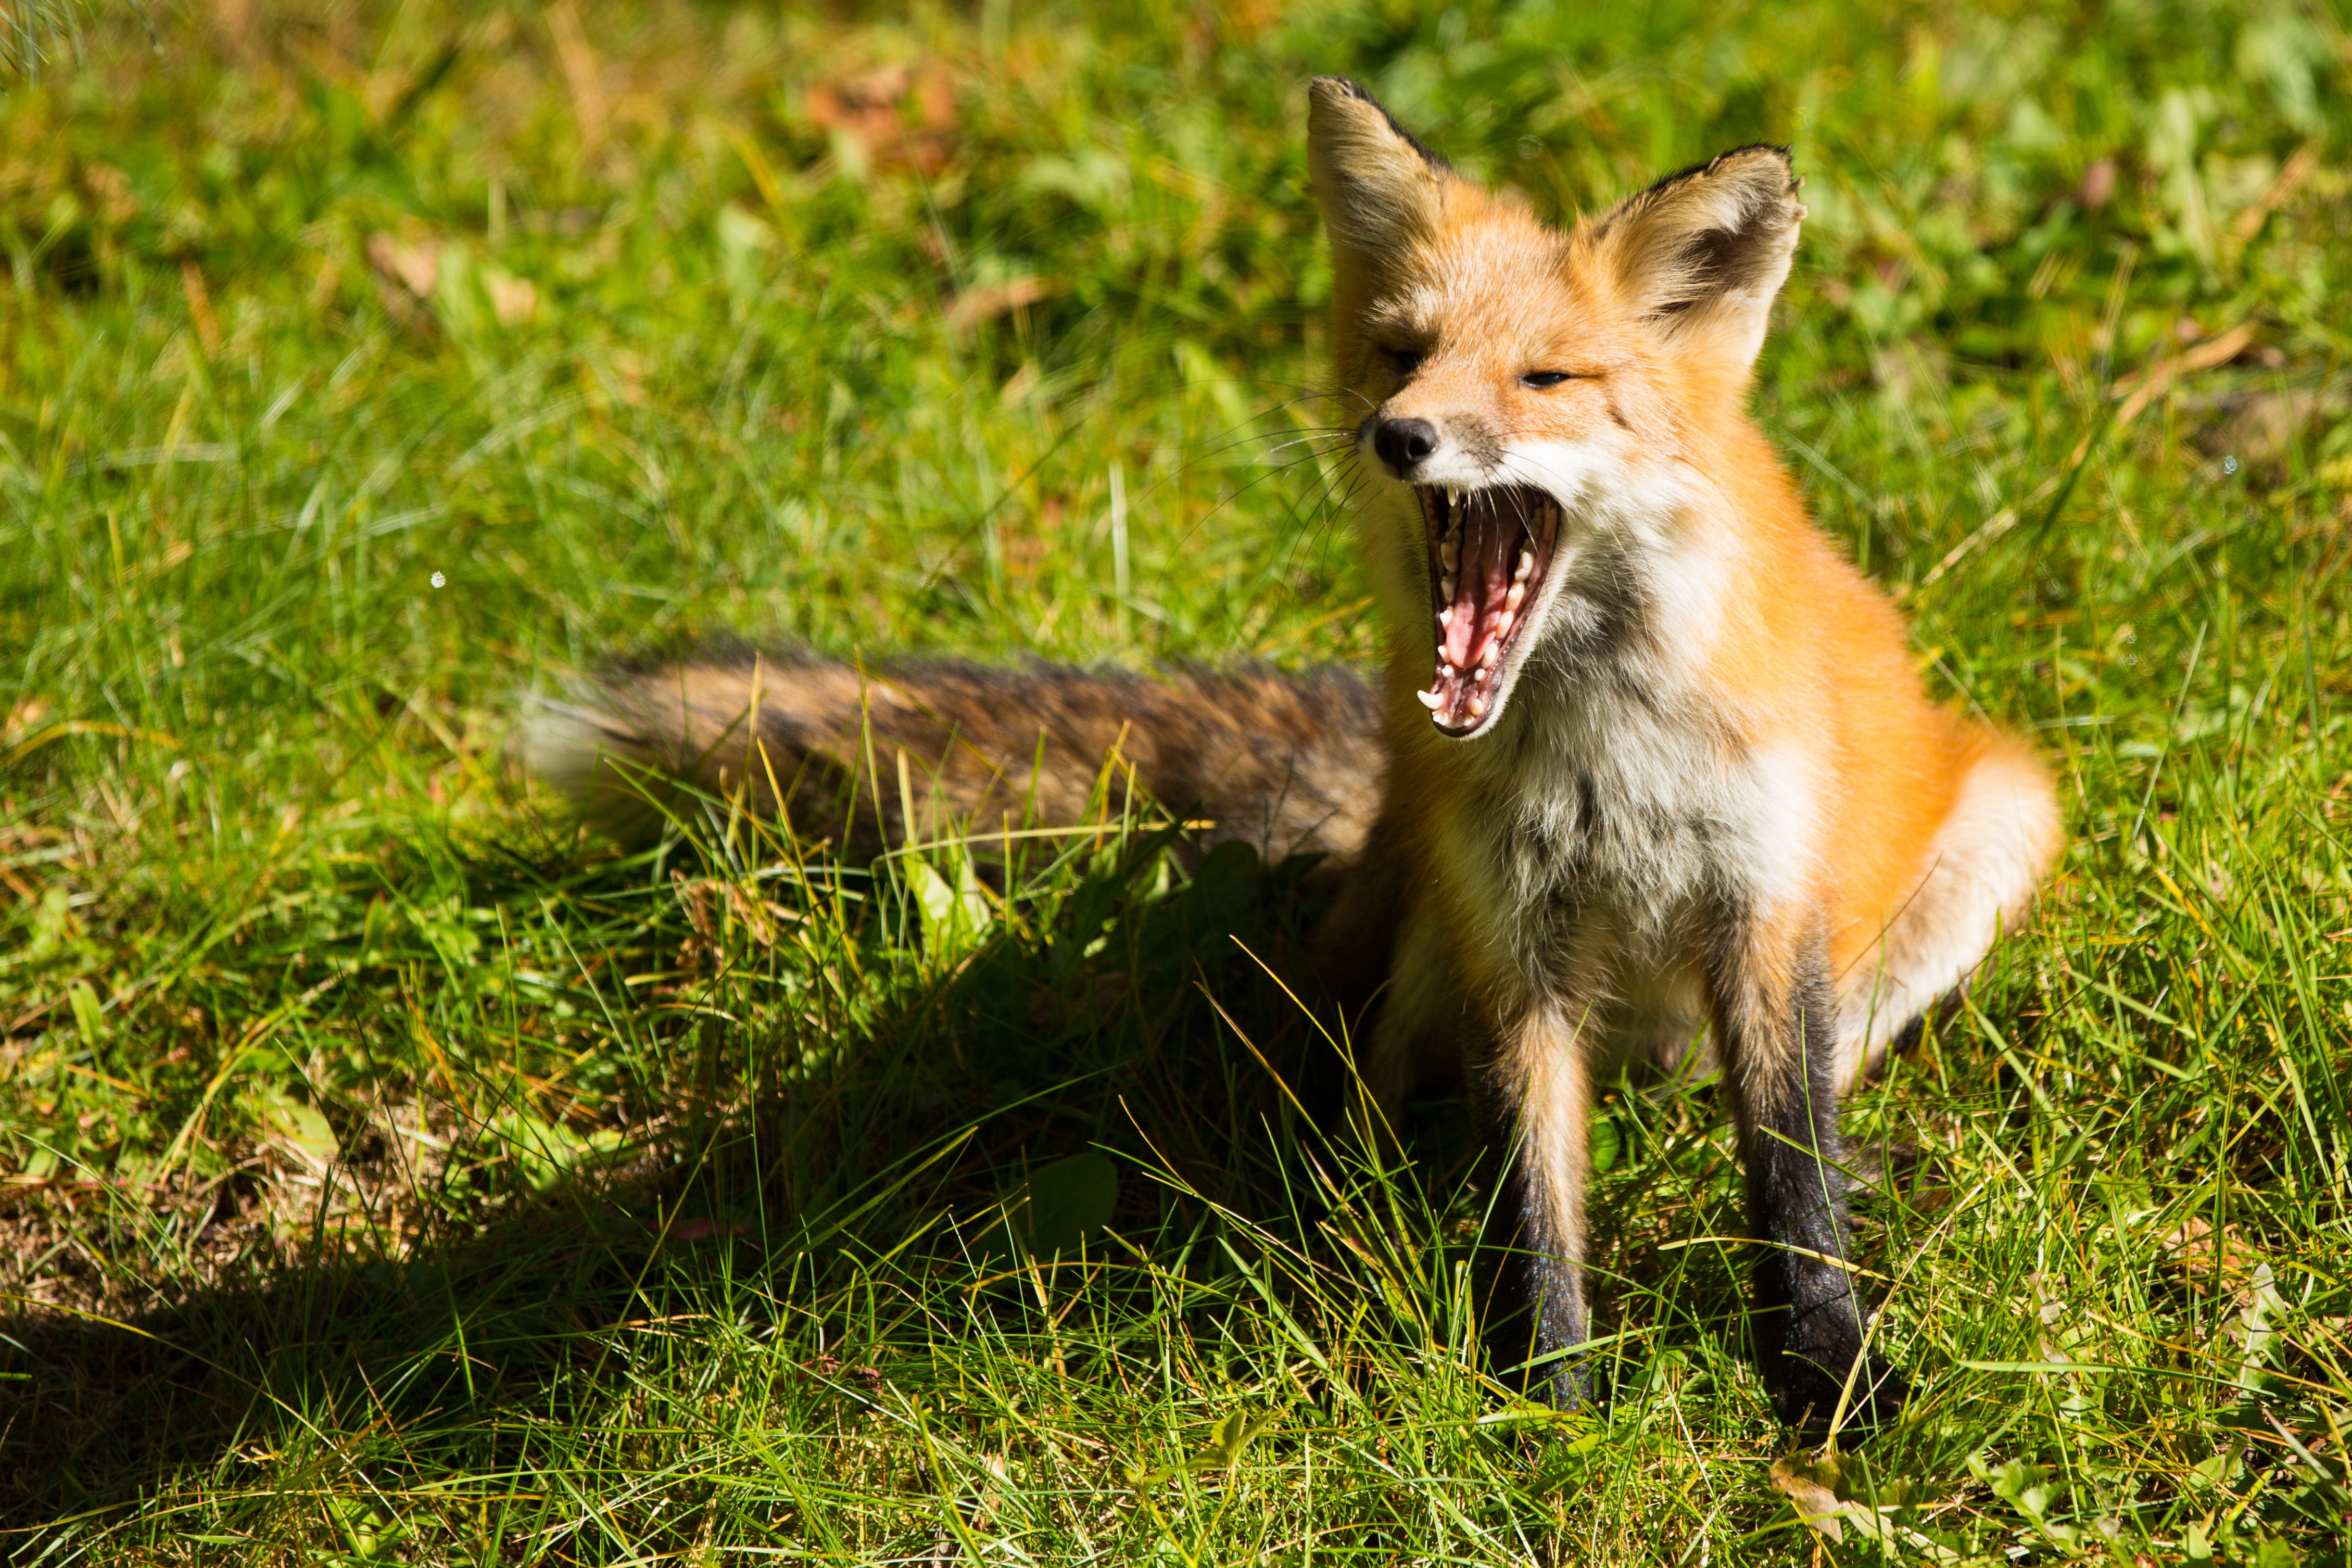
grass, meadow, wildlife, mammal, fox, fauna, red fox, vertebrate, dog like mammal, kit fox, dhole